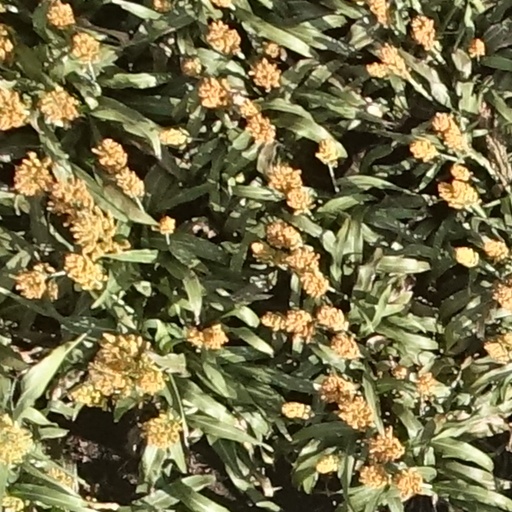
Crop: sorghum